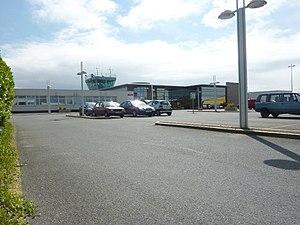
l'aéroport vu du parking
Lannion est une commune française située dans le département des Côtes-d'Armor en région Bretagne. Ses habitants sont appelés les Lannionnais.